Sky position (RA, Dec in degrees): 183.045, 3.358
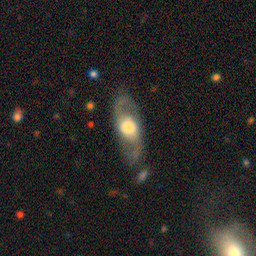
Galaxy morphology: Unbarred Loose Spiral Galaxies